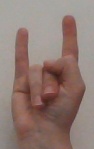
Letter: la